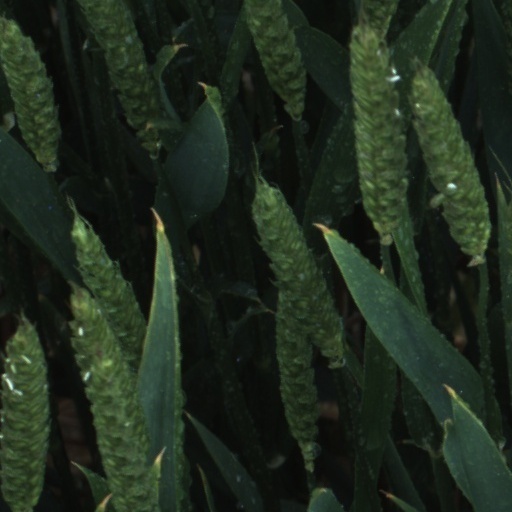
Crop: wheat